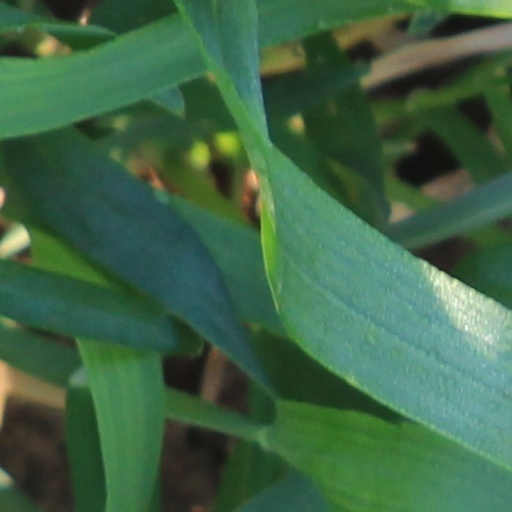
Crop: wheat